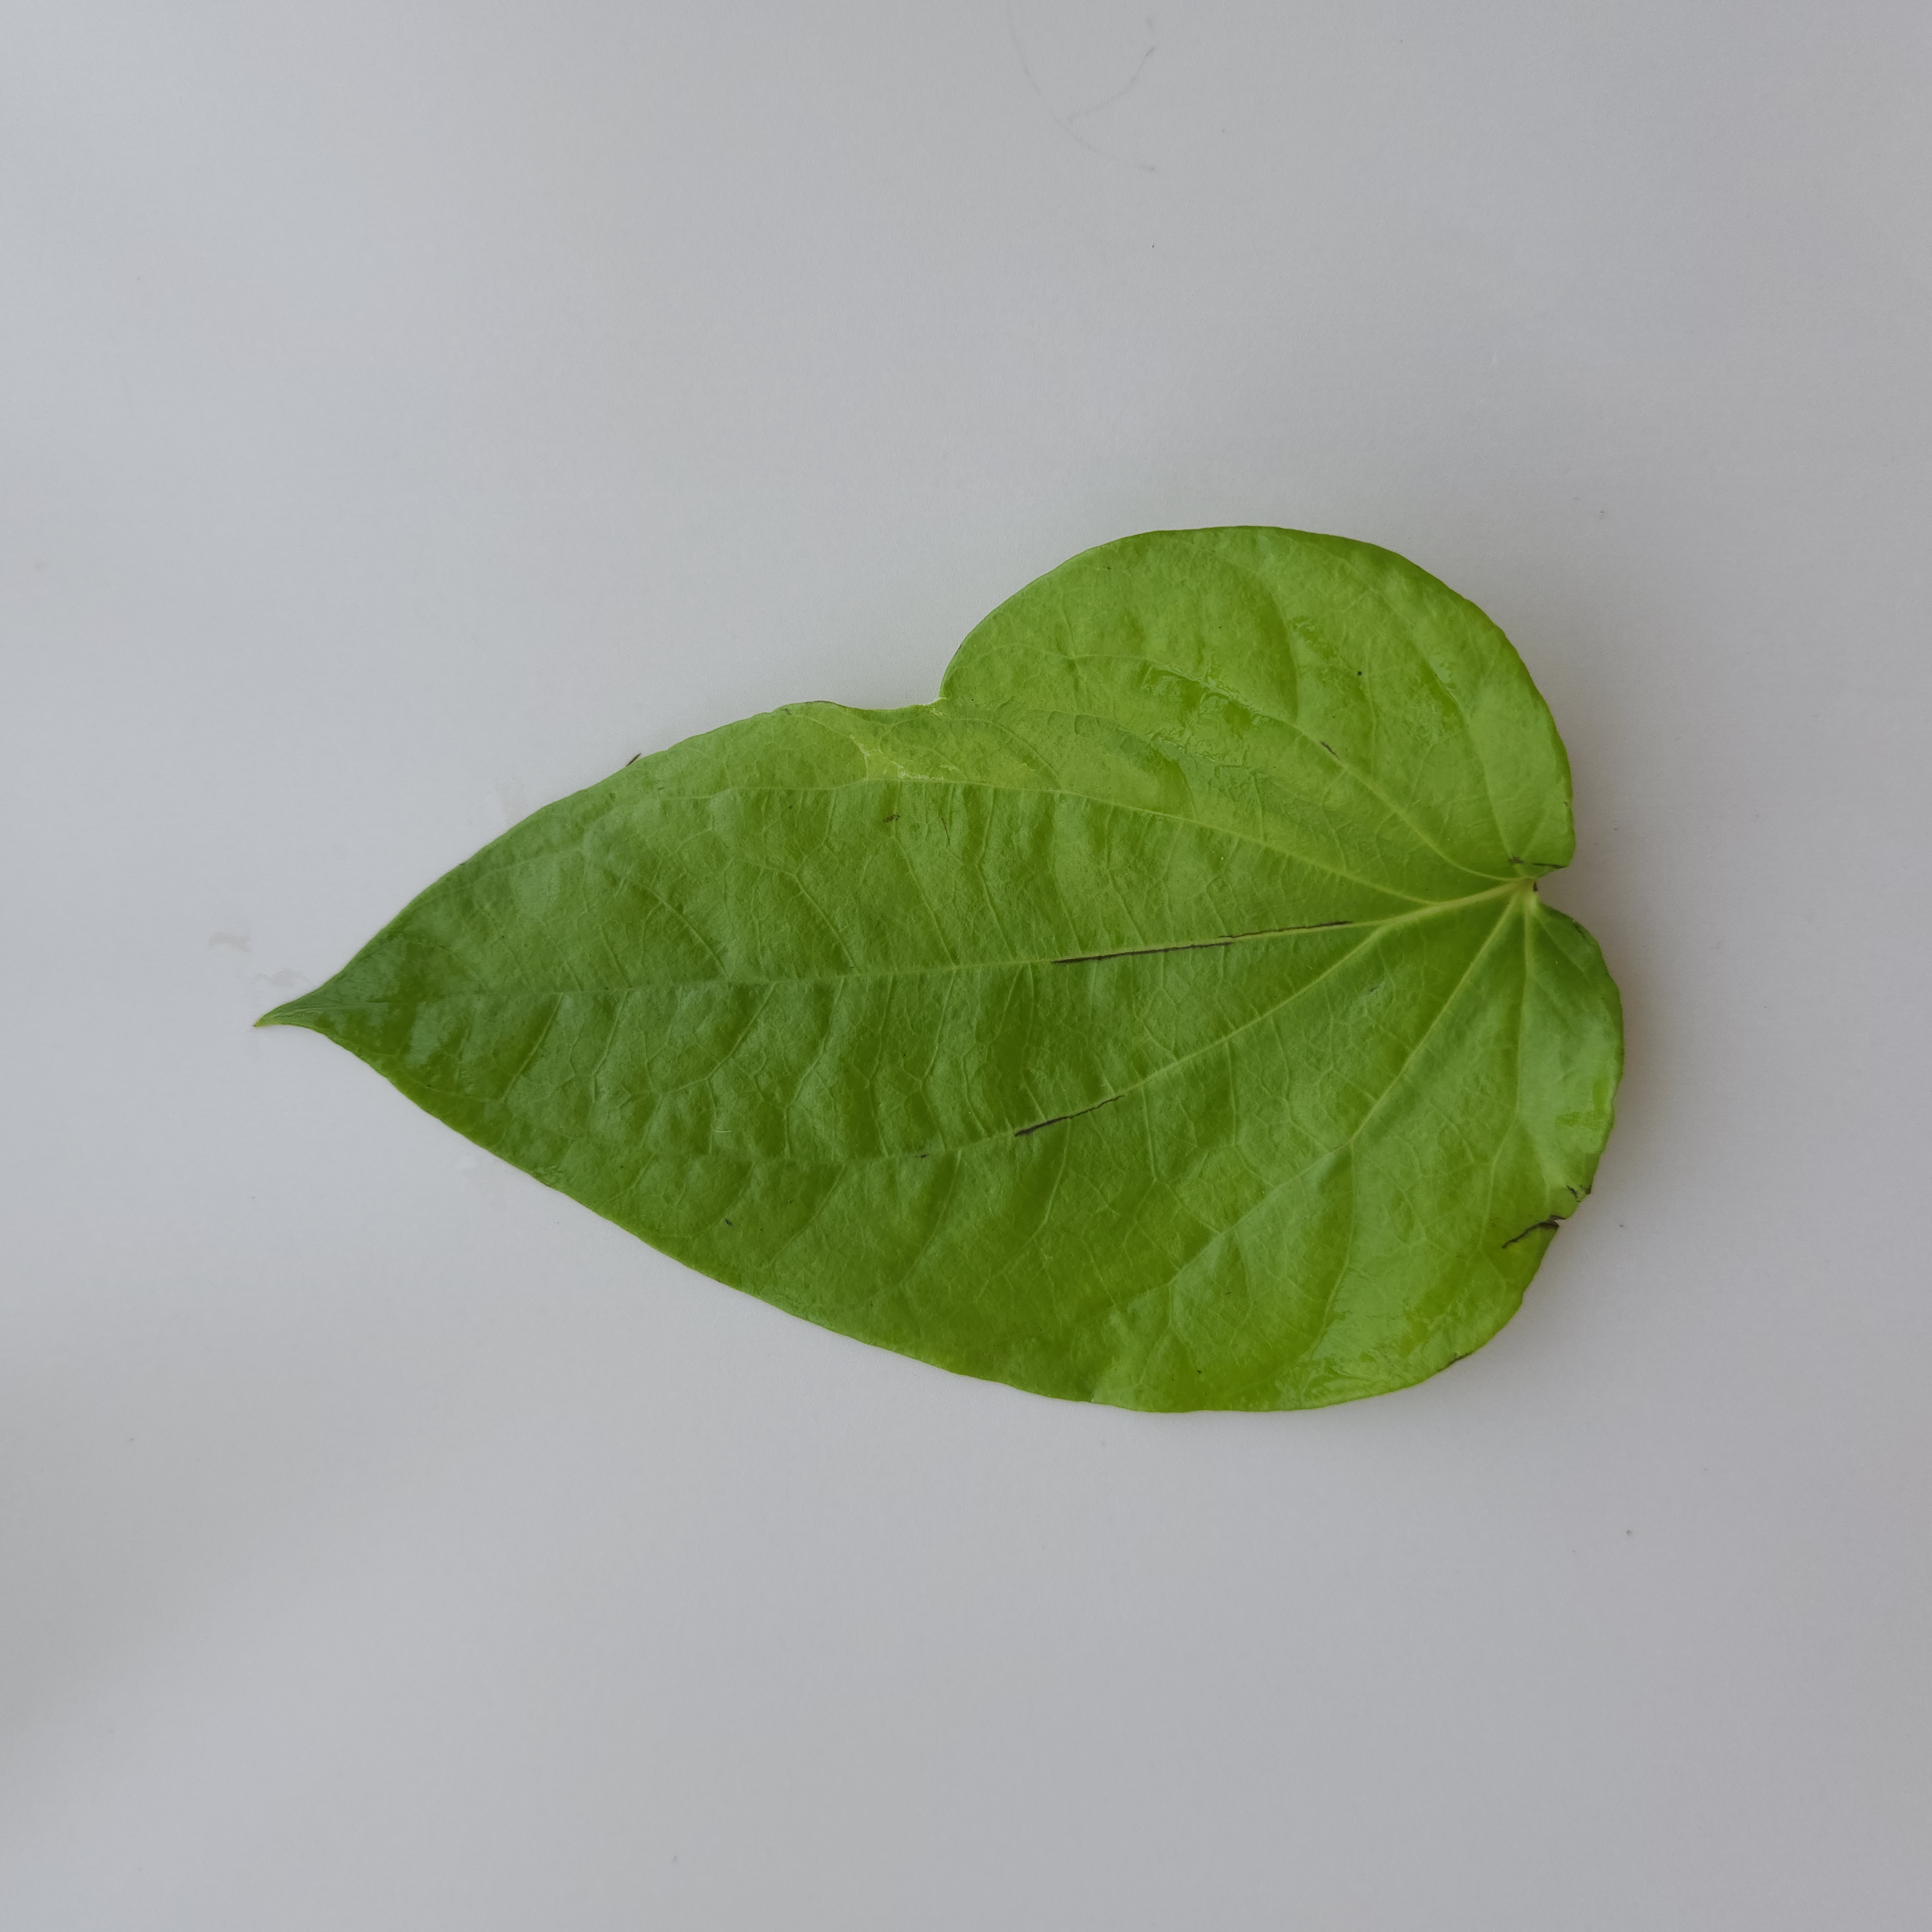
Label: Healthy